Patagonian Shelf

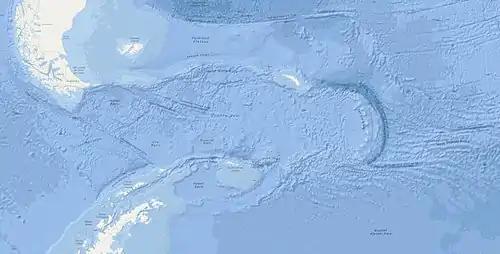
Bathymetry of the Falklands plateau and Scotia Arc

The Patagonian Shelf — sometimes referred to as Argentine Shelf — is part of the South American continental shelf belonging to the Argentine Sea on the Atlantic seaboard, south of about 35°S. It adjoins the coasts of Argentina and Uruguay, with the Falkland Islands on a raise to the east, before descending down to the Falklands Plateau.